First Virginia Charter

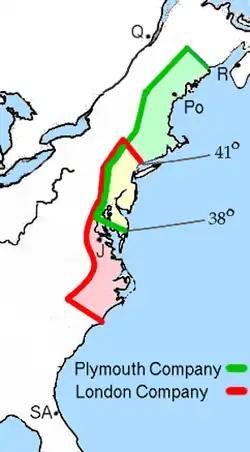
Map showing the grants provided for in the Charter of 1606

The First Charter of Virginia, also known as the Charter of 1606, is a document from King James I of England to the Virginia Company assigning land rights to colonists for the creation of a settlement which could be used as a base to export commodities to Great Britain and create a buffer preventing total Spanish control of the North and South American coasts. The land is described as coastal Virginia and the islands near to the coast, and stretches from present-day South Carolina to present-day Maine. The patch of land itself would remain the property of the King, with the London Company and the Plymouth Company (the two divisions of the Virginia Company) as the King's tenants, and the settlers as subtenants. The colony's government at first consisted of a council residing in London. The document designated the London Company as responsible for financing the project, which included recruiting settlers and also provided for their transport and supplies.